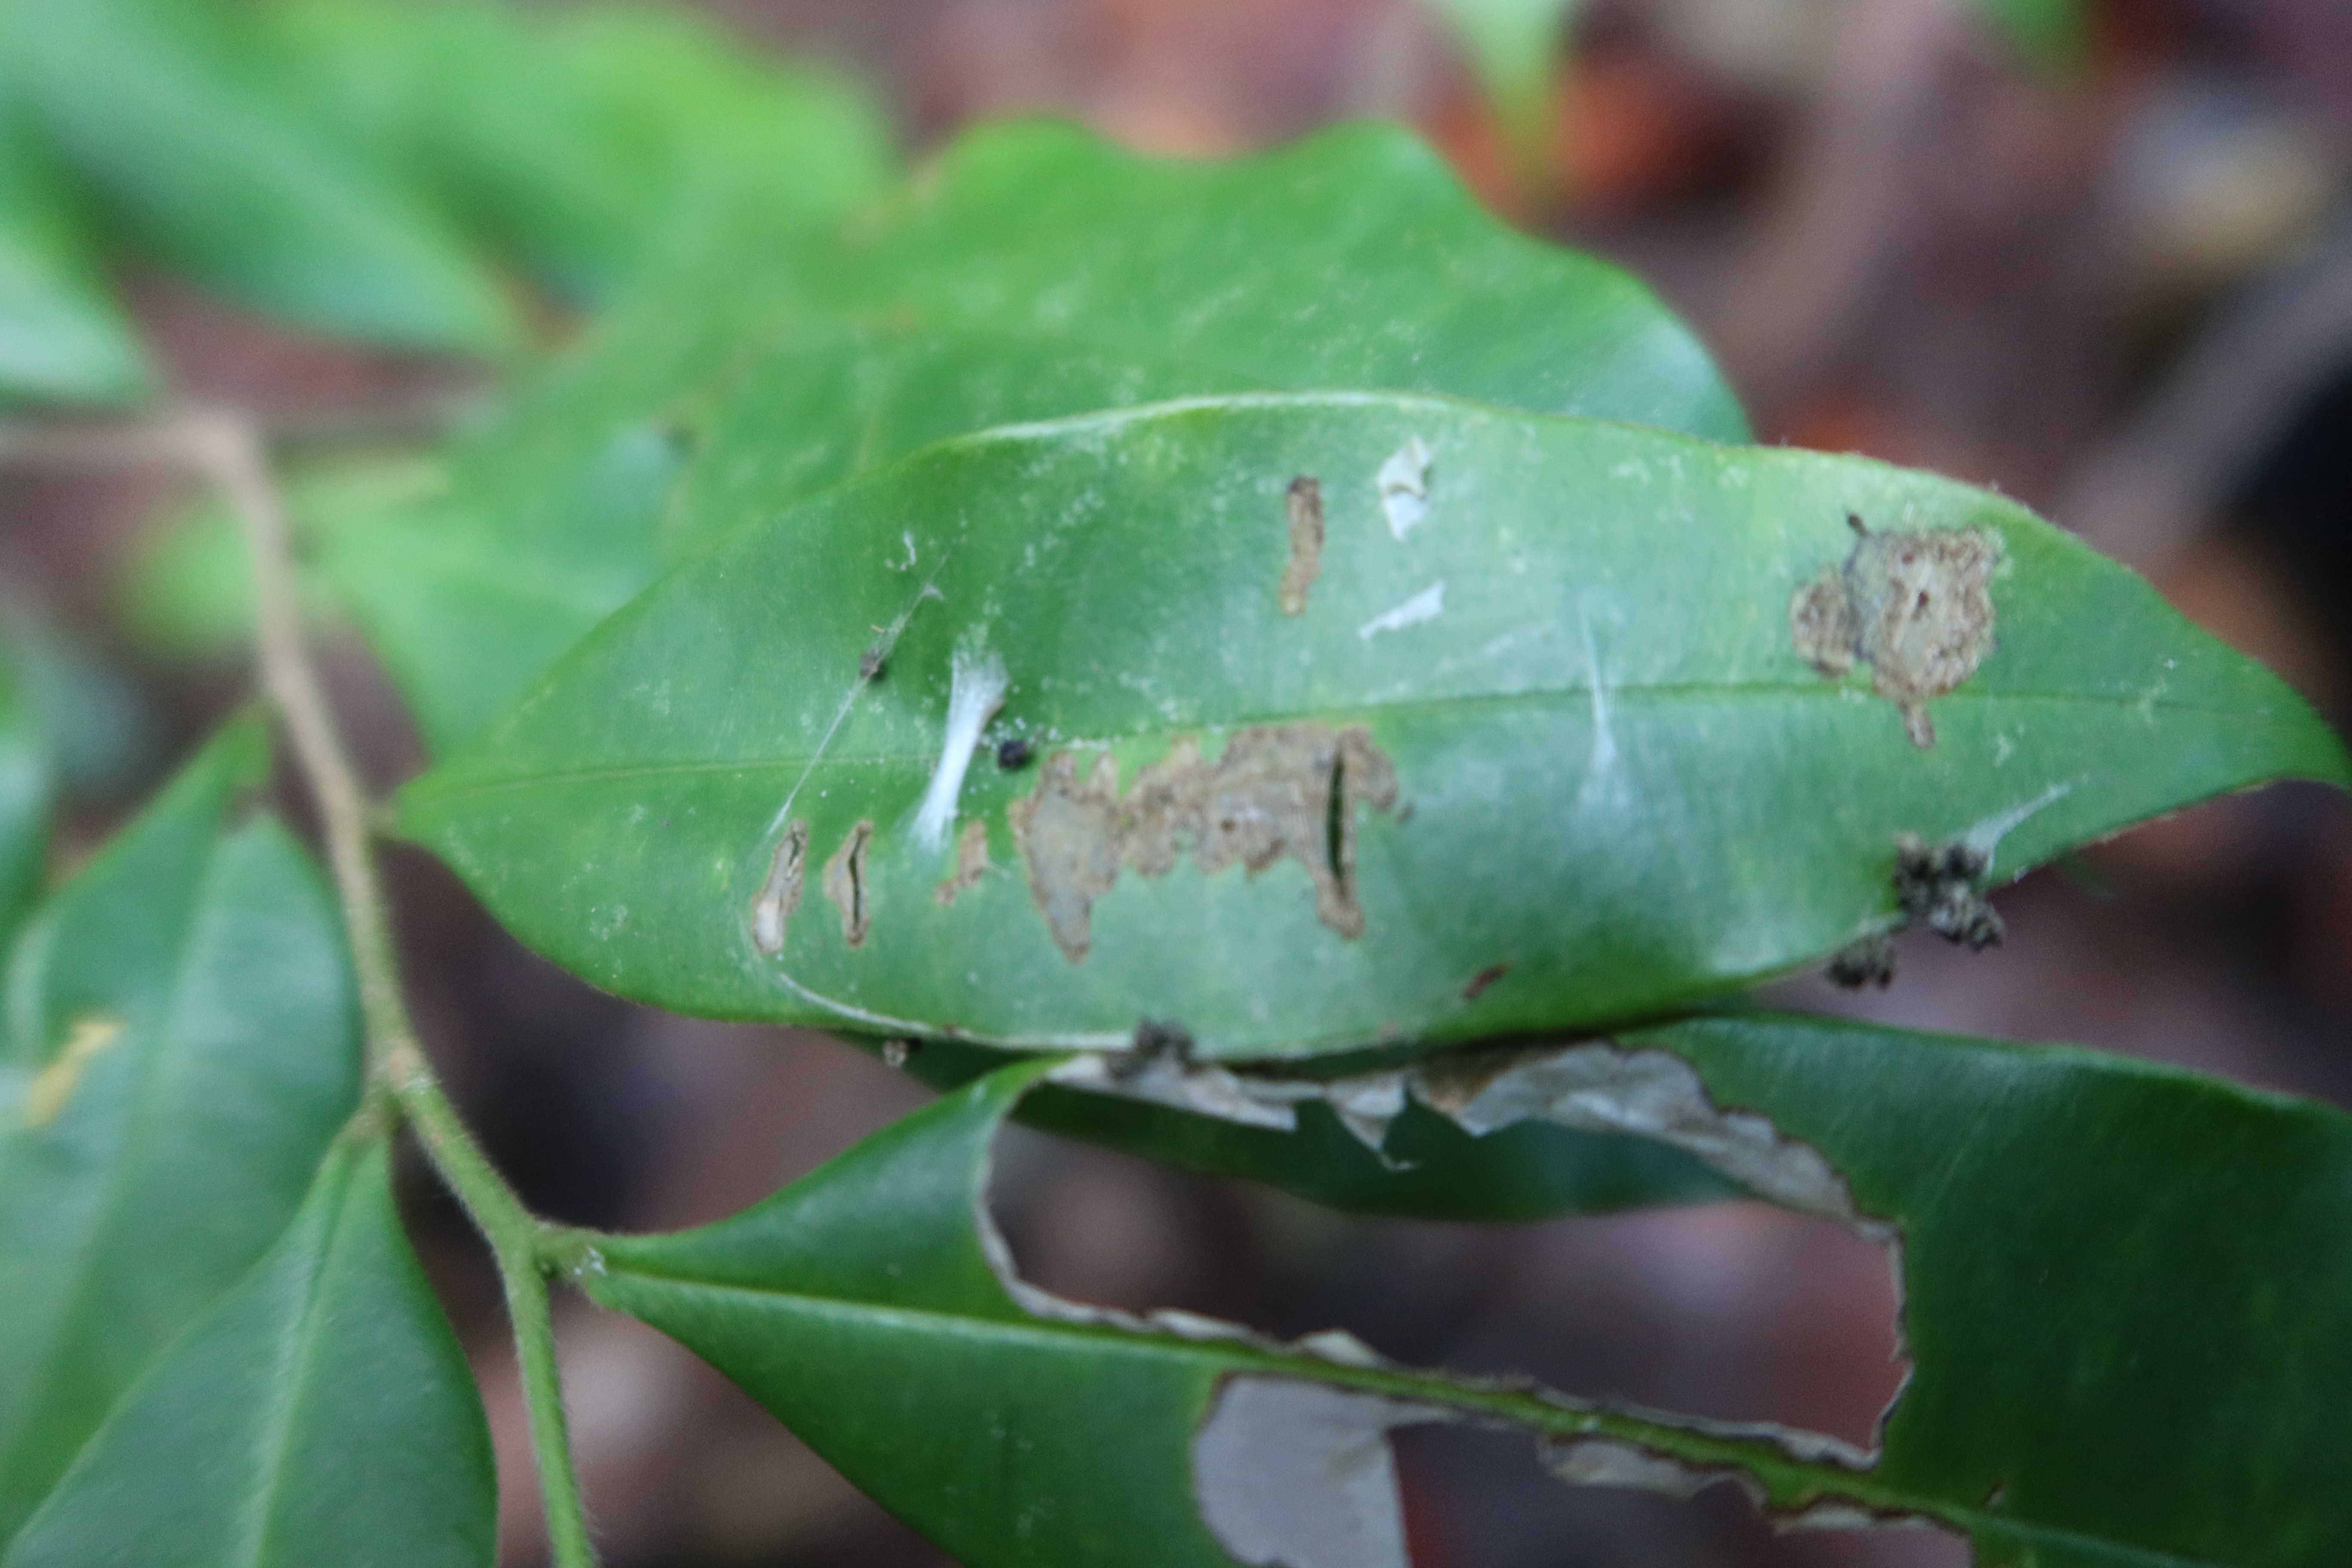
Label: Translucent lesion